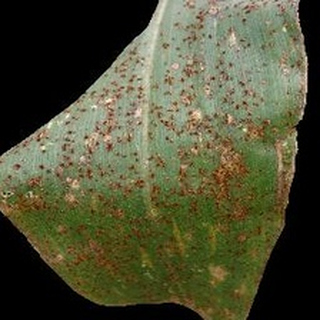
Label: corn_common_rust